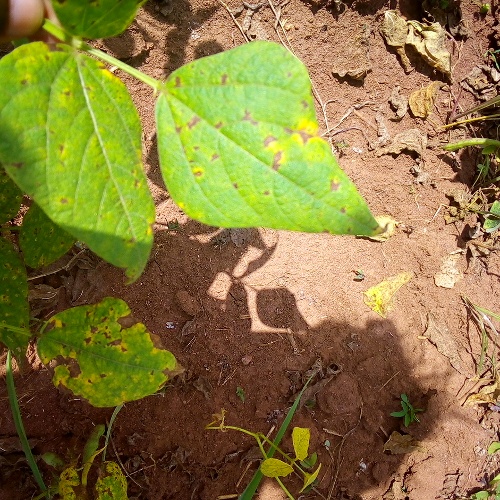
Leaf condition: angular_leaf_spot